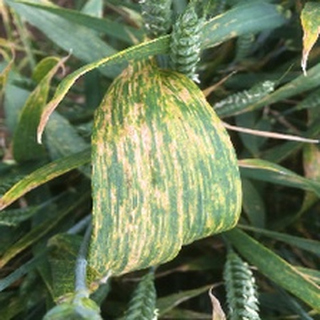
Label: wheat_yellow_rust